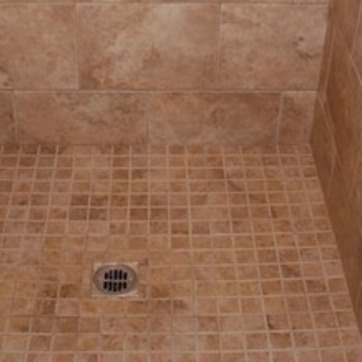
Material: tile